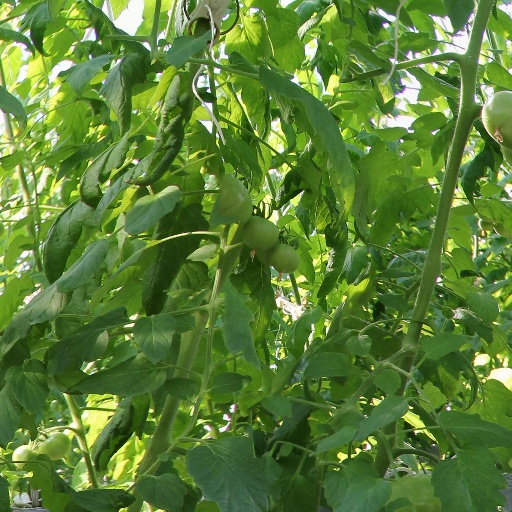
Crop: tomato